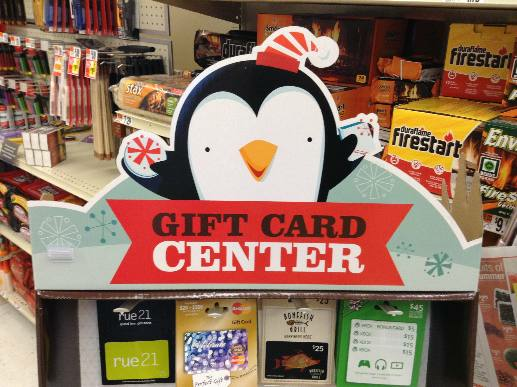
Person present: No